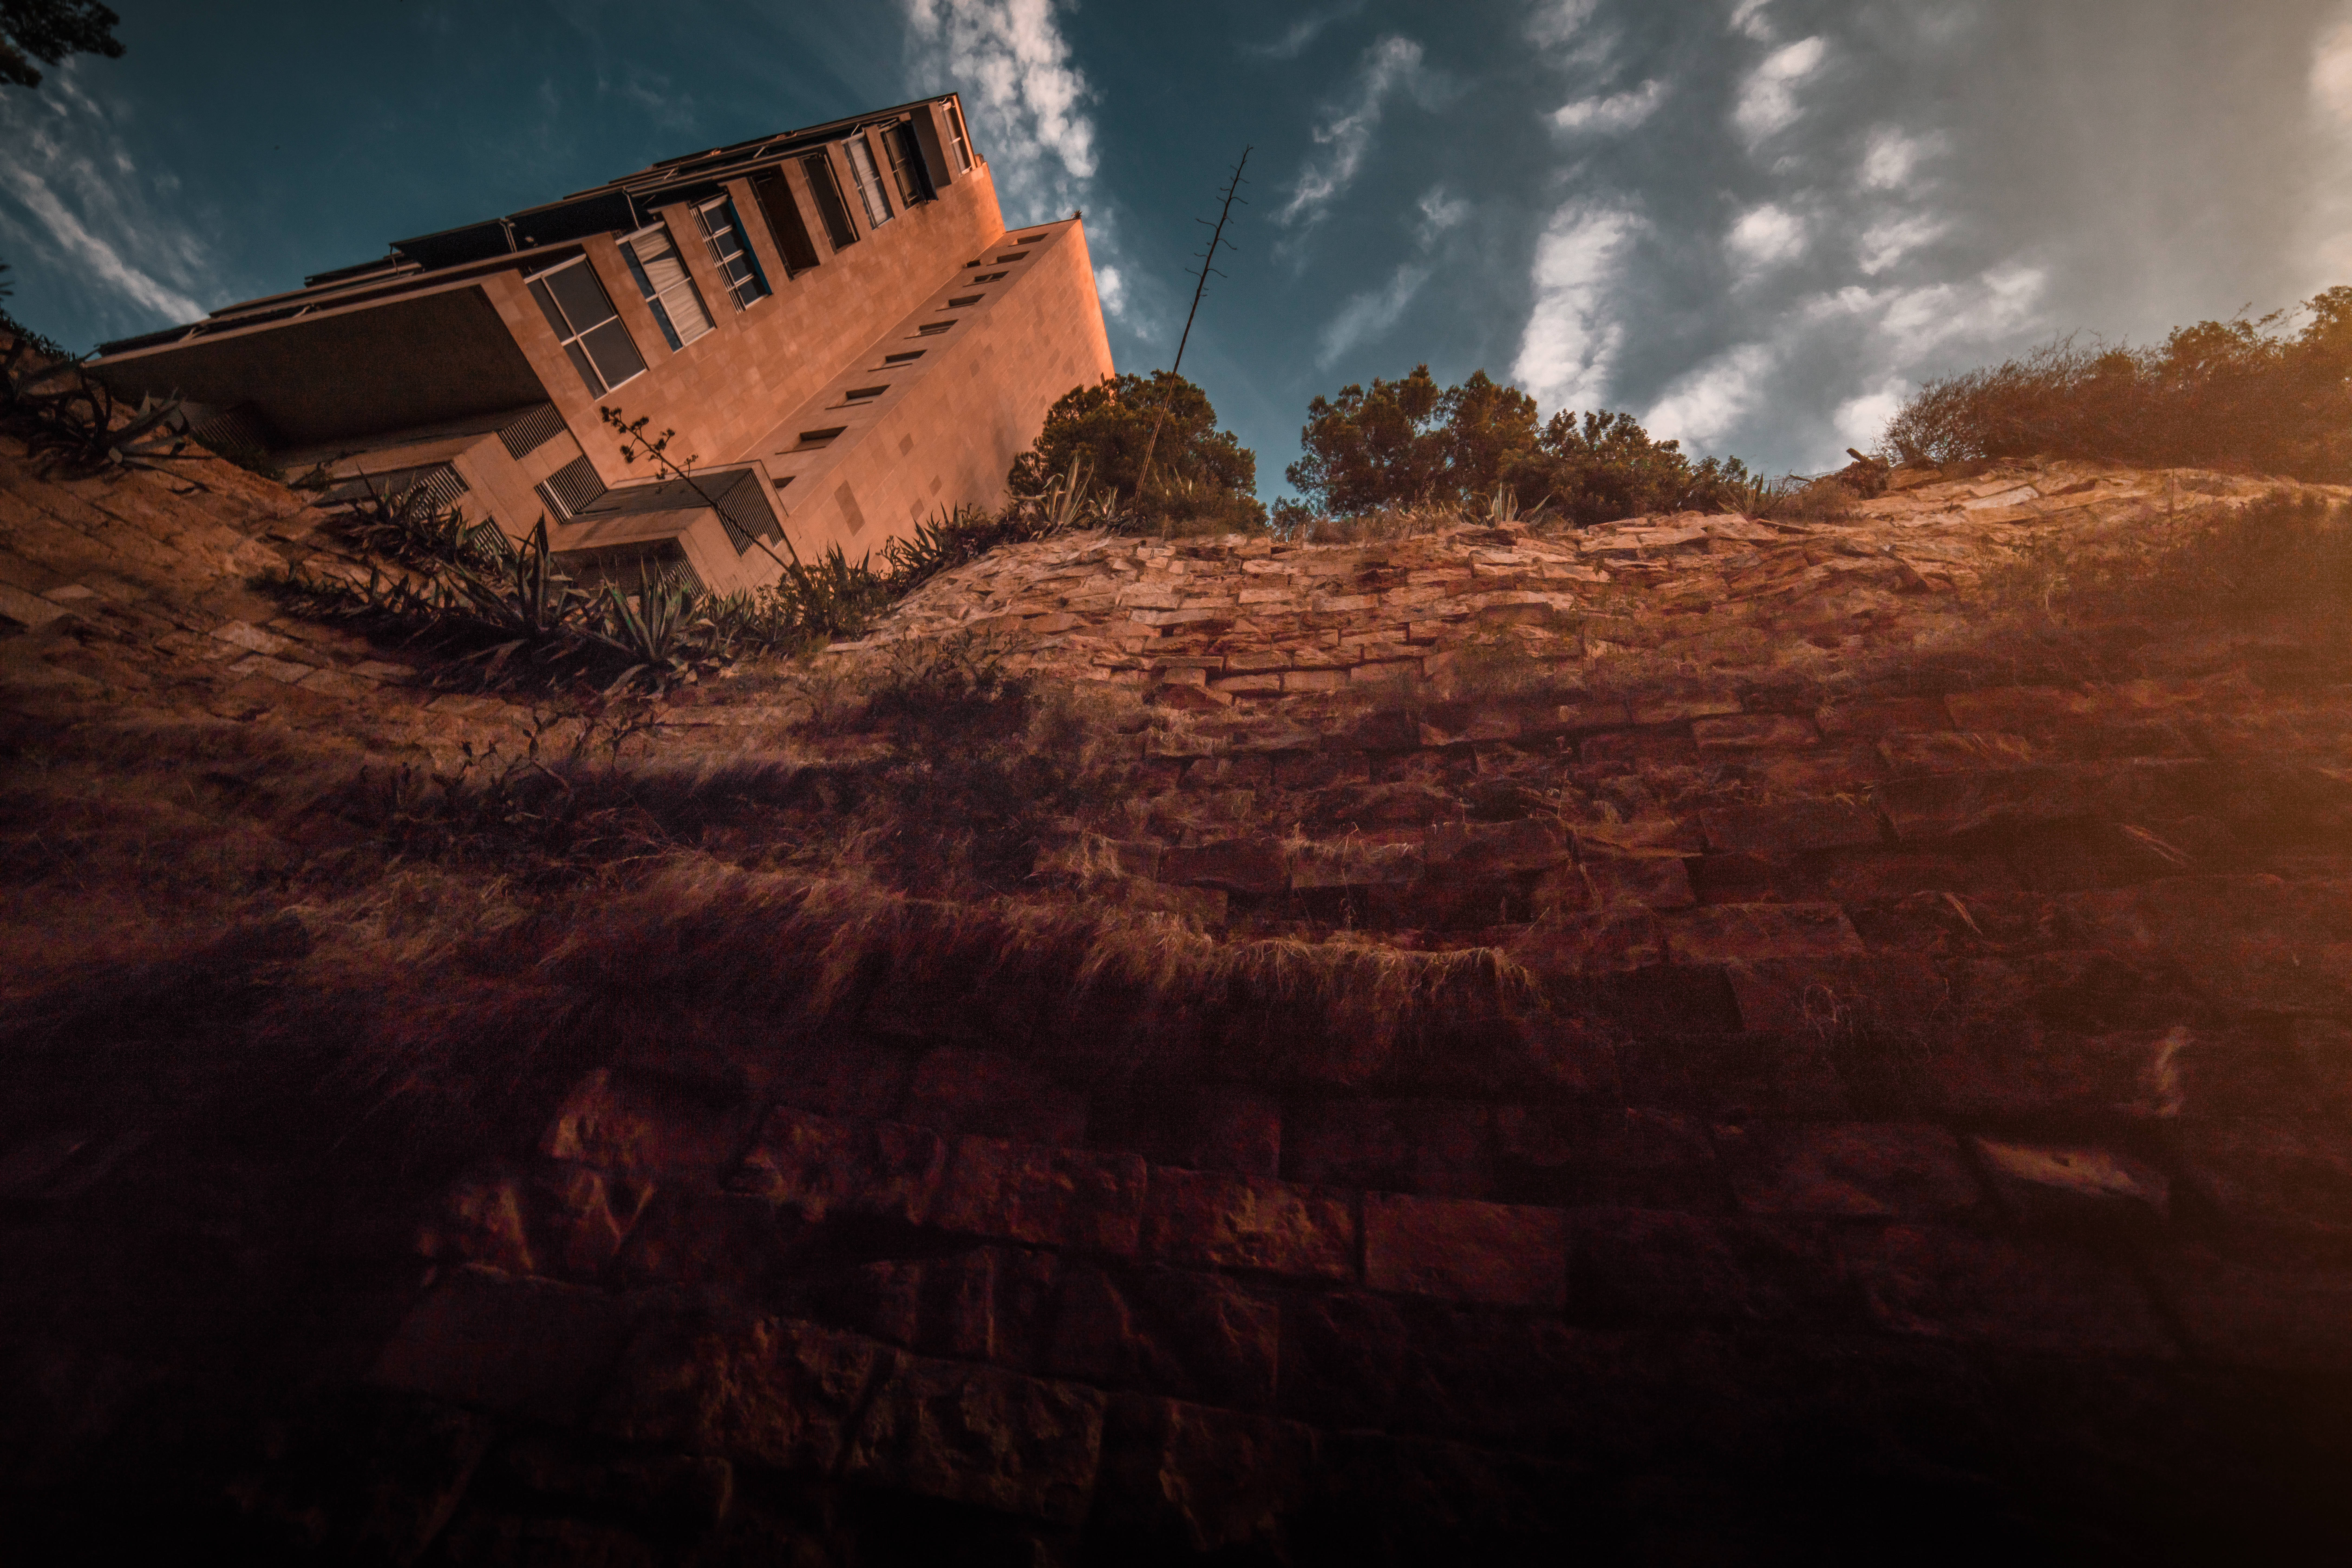
landscape, water, nature, sand, rock, light, cloud, sky, sun, sunrise, sunset, night, house, sunlight, morning, desert, building, dawn, barren, travel, dark, dusk, evening, reflection, storm, darkness, terrain, apartment, plants, dry grass, trees, outdoors, stones, screenshot, low angle shot